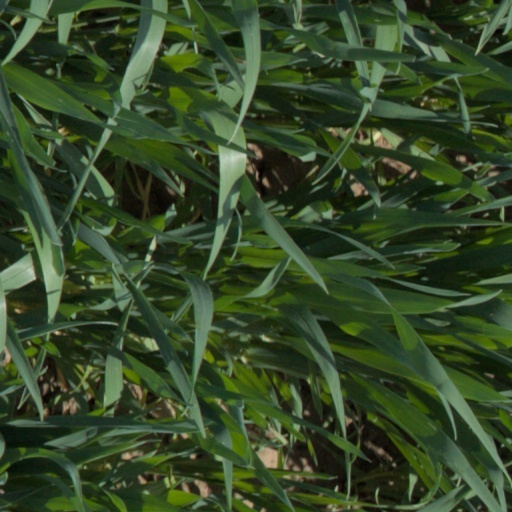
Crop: wheat